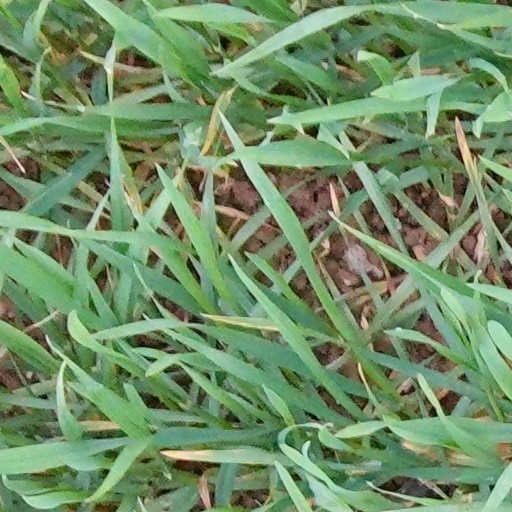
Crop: wheat